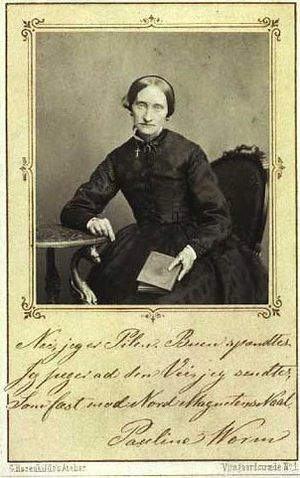
Pauline Worm
Pauline Worm